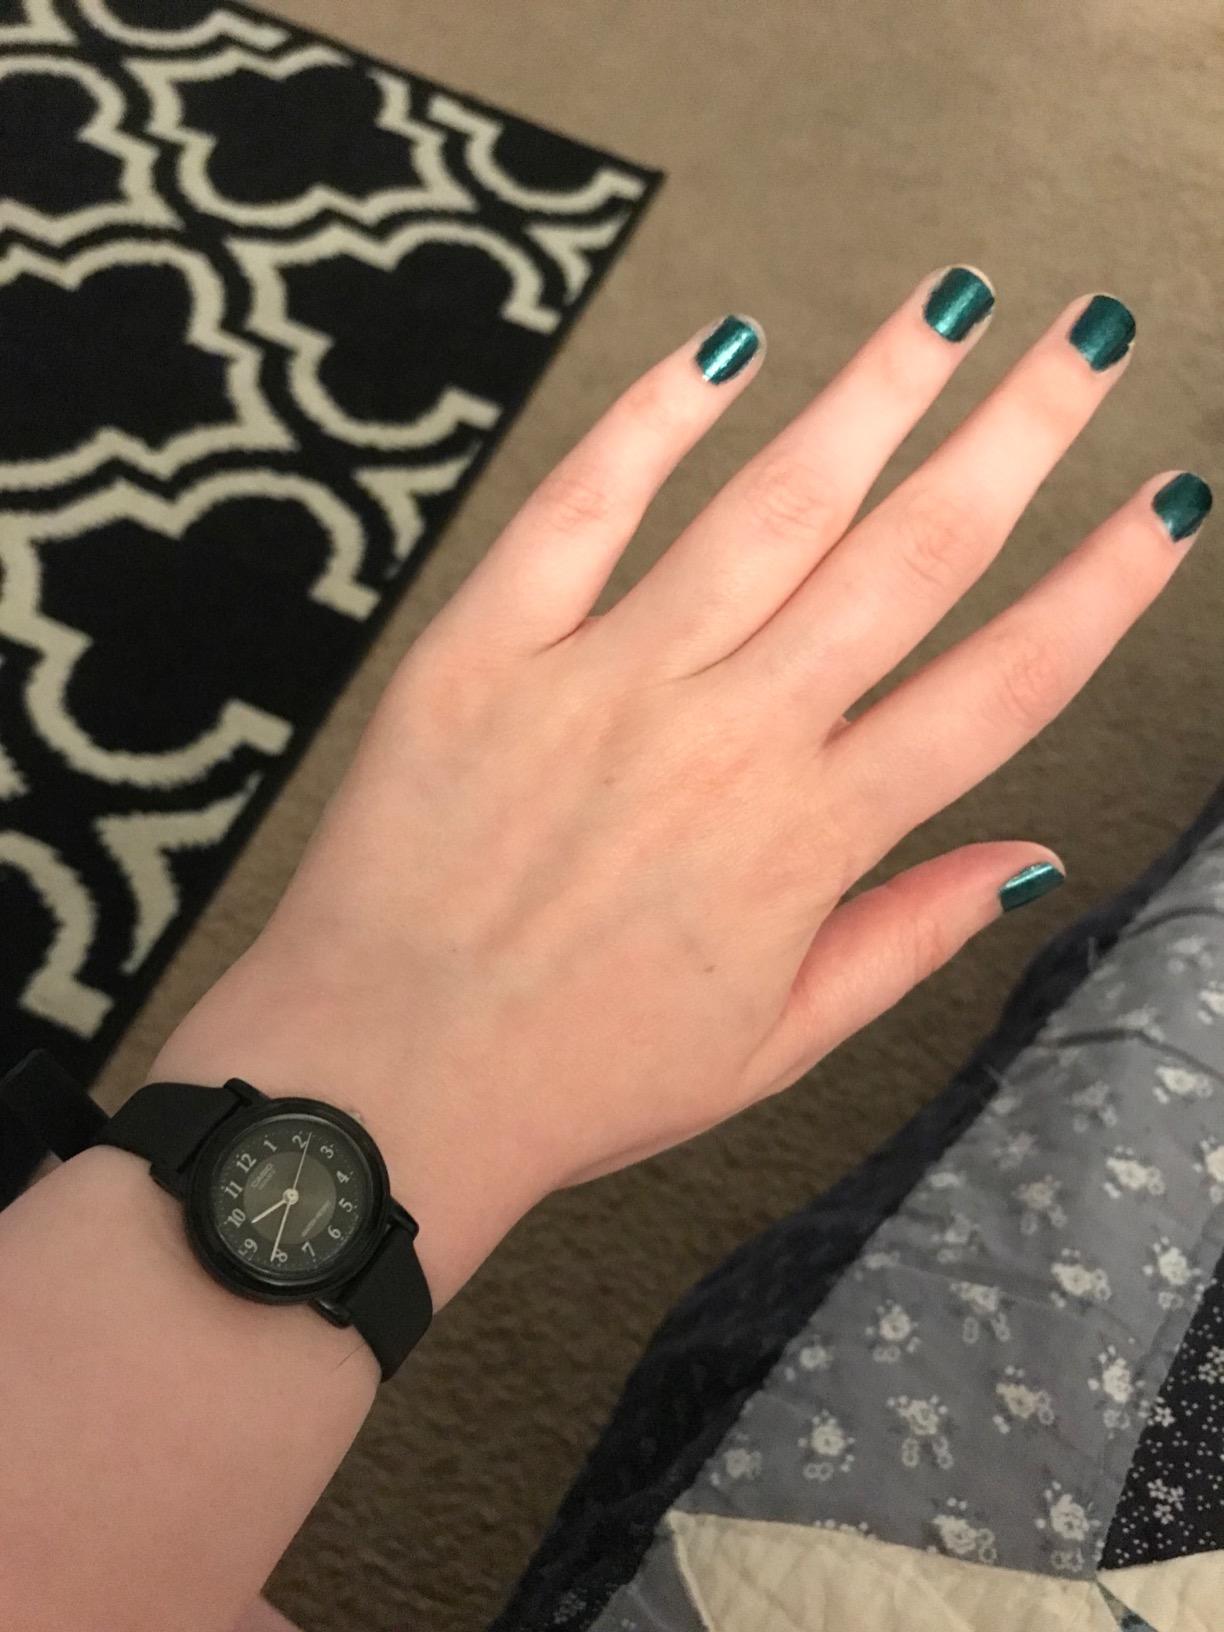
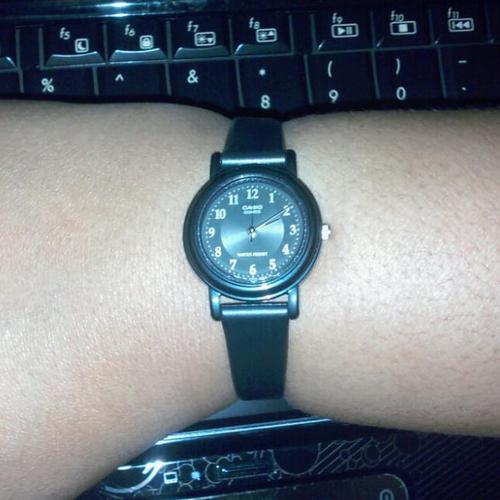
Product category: accessories_watch
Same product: yes